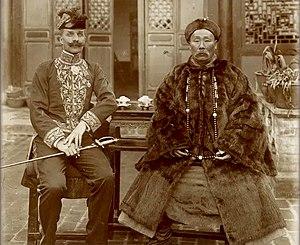
Auguste François est un diplomate et photographe français né le 20 août 1857 à Lunéville et mort le 4 juillet 1935 à Belligné. Il est connu en Chine sous le nom de 方苏雅.